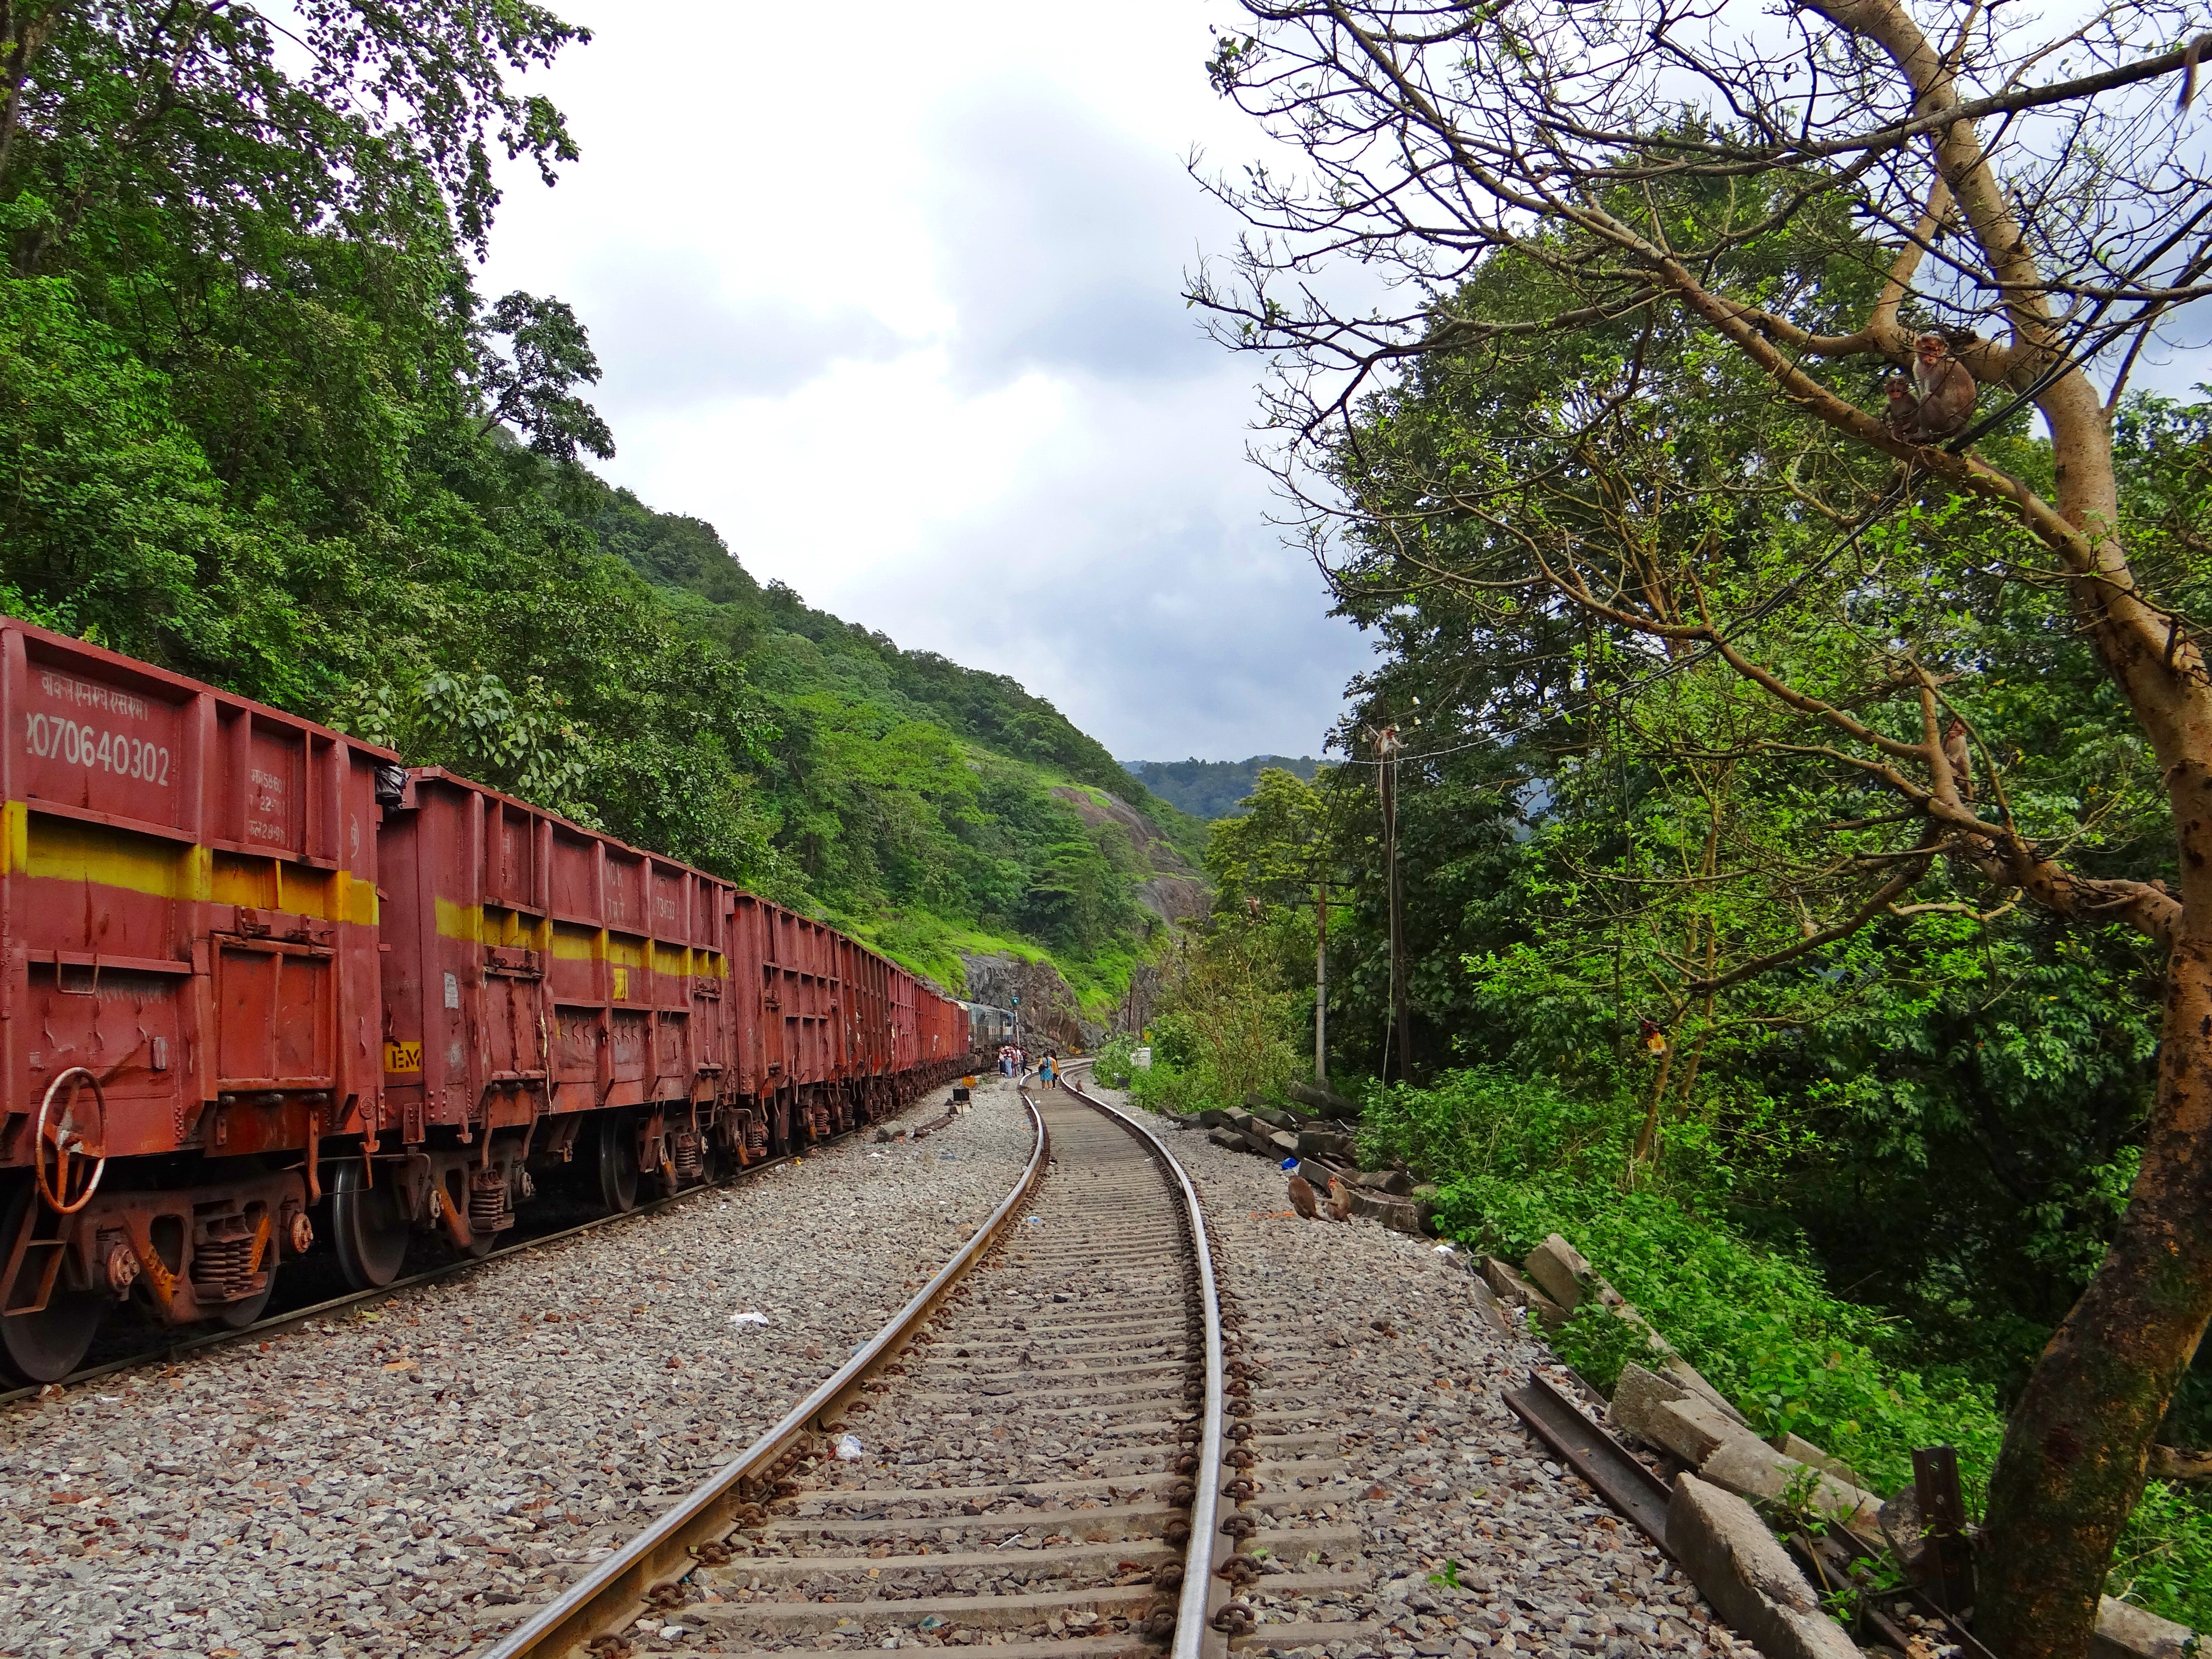
forest, track, railroad, train, transport, vehicle, mountains, india, rail transport, western ghats, rolling stock, sahyadri, goods train